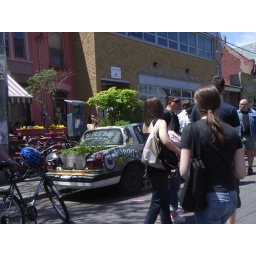
"Green" car at Kensington Market. The car was hollowed out and they planted trees in it.